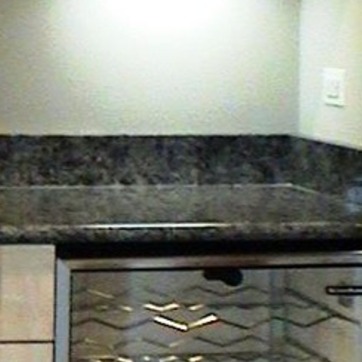
Material: polishedstone